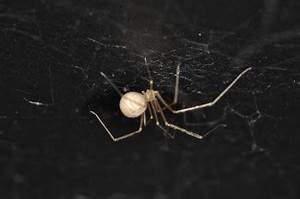
Label: spider